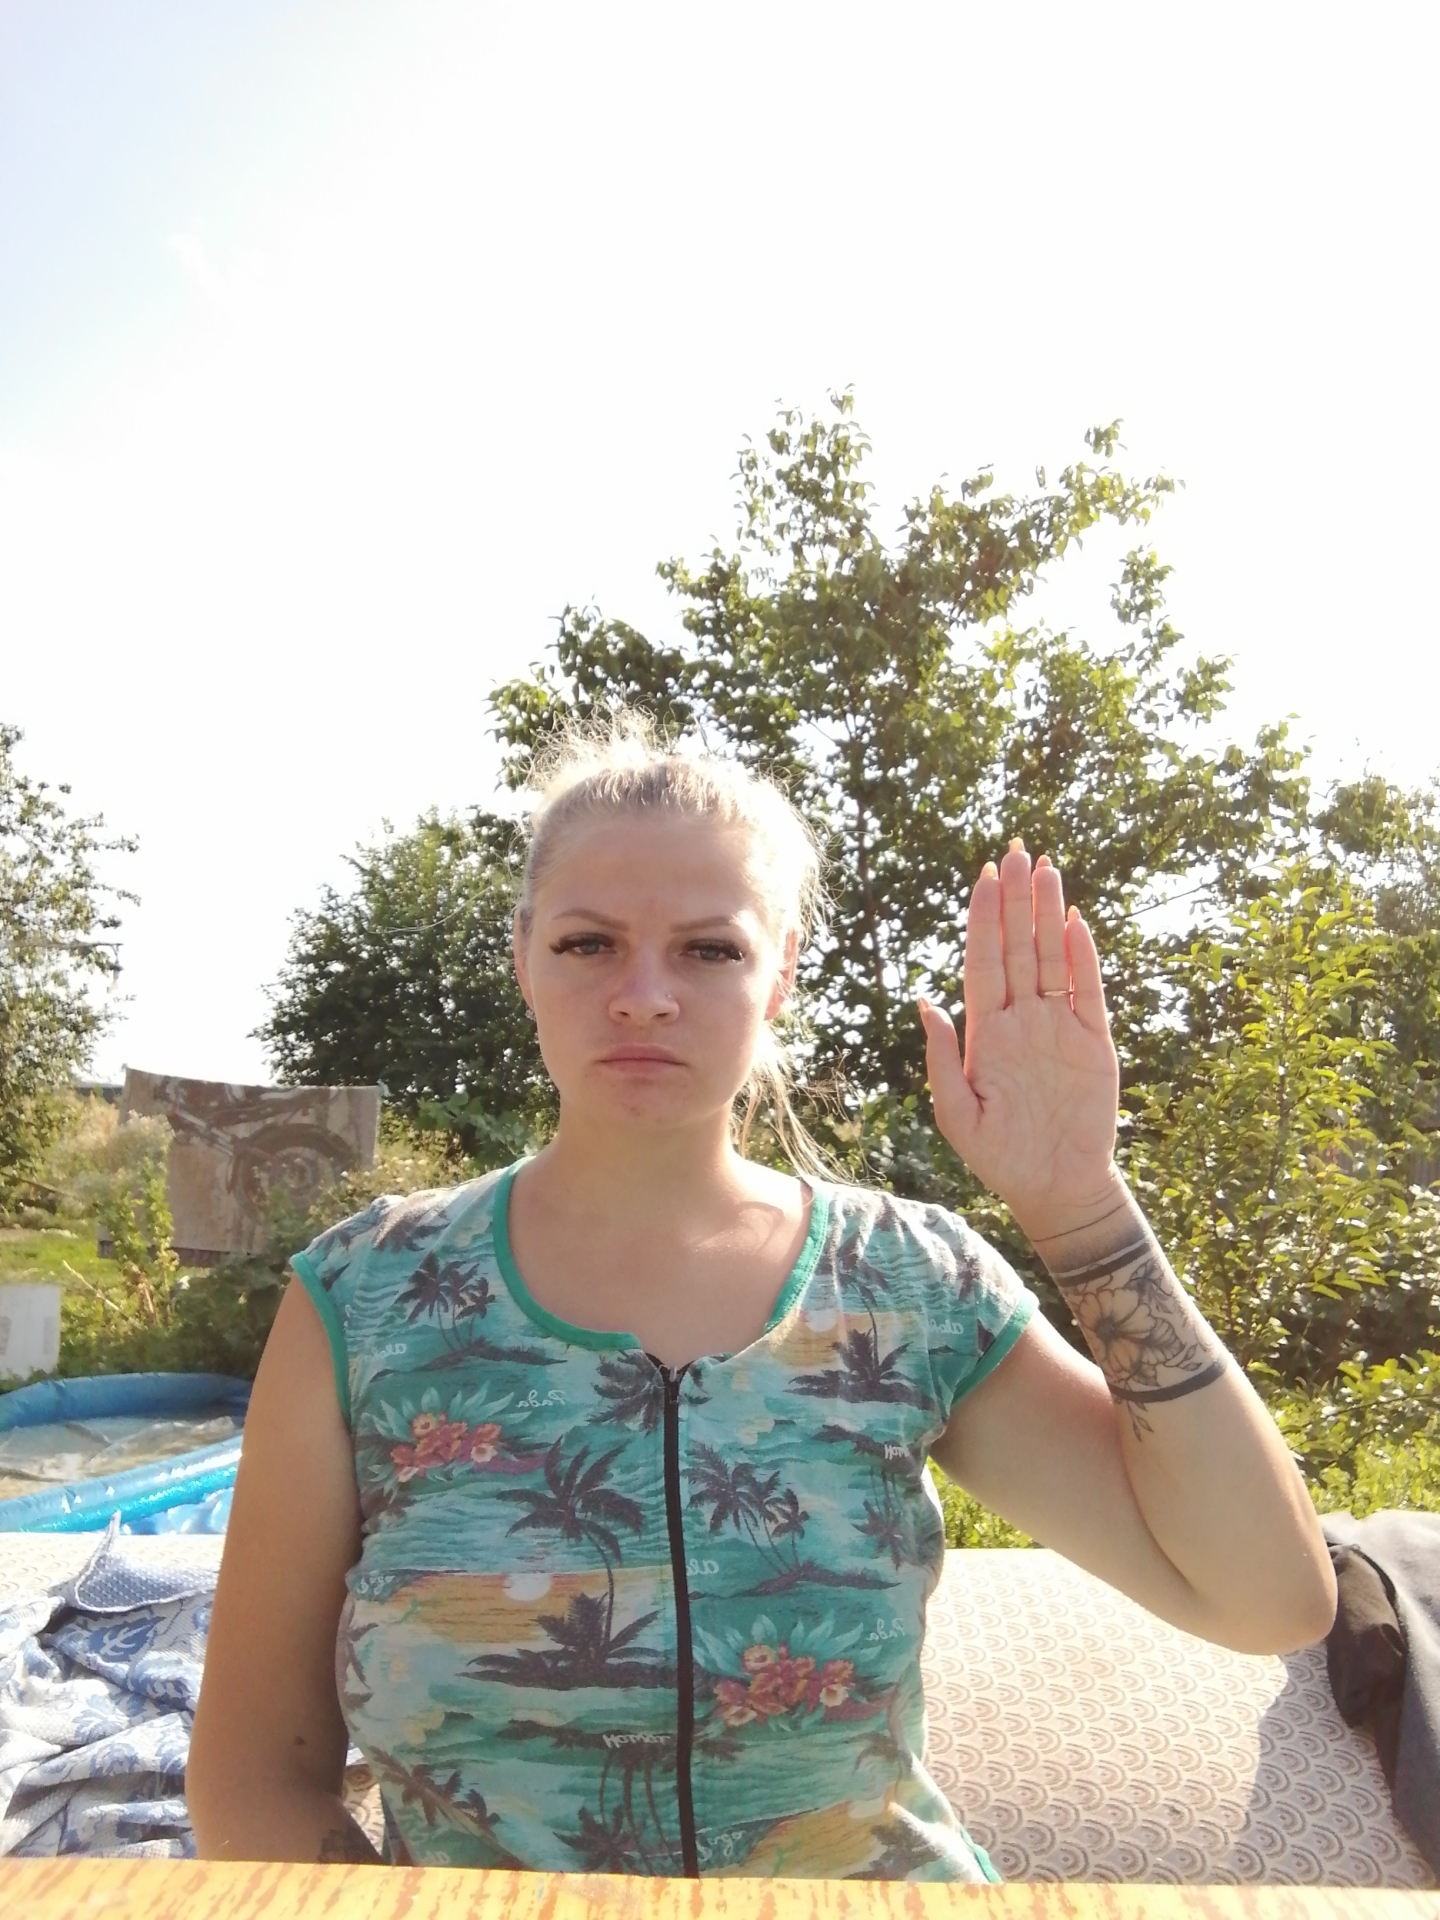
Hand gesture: stop